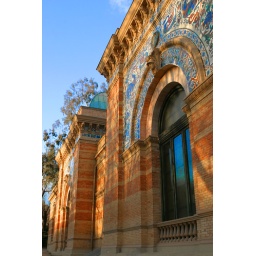
This blue tile and brick building is in Parque del Retiro in Madrid, Spain.